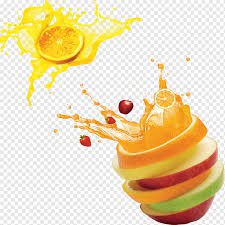
Label: Orange